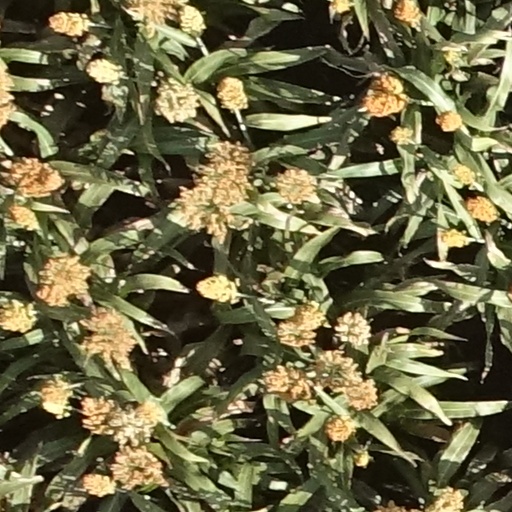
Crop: sorghum